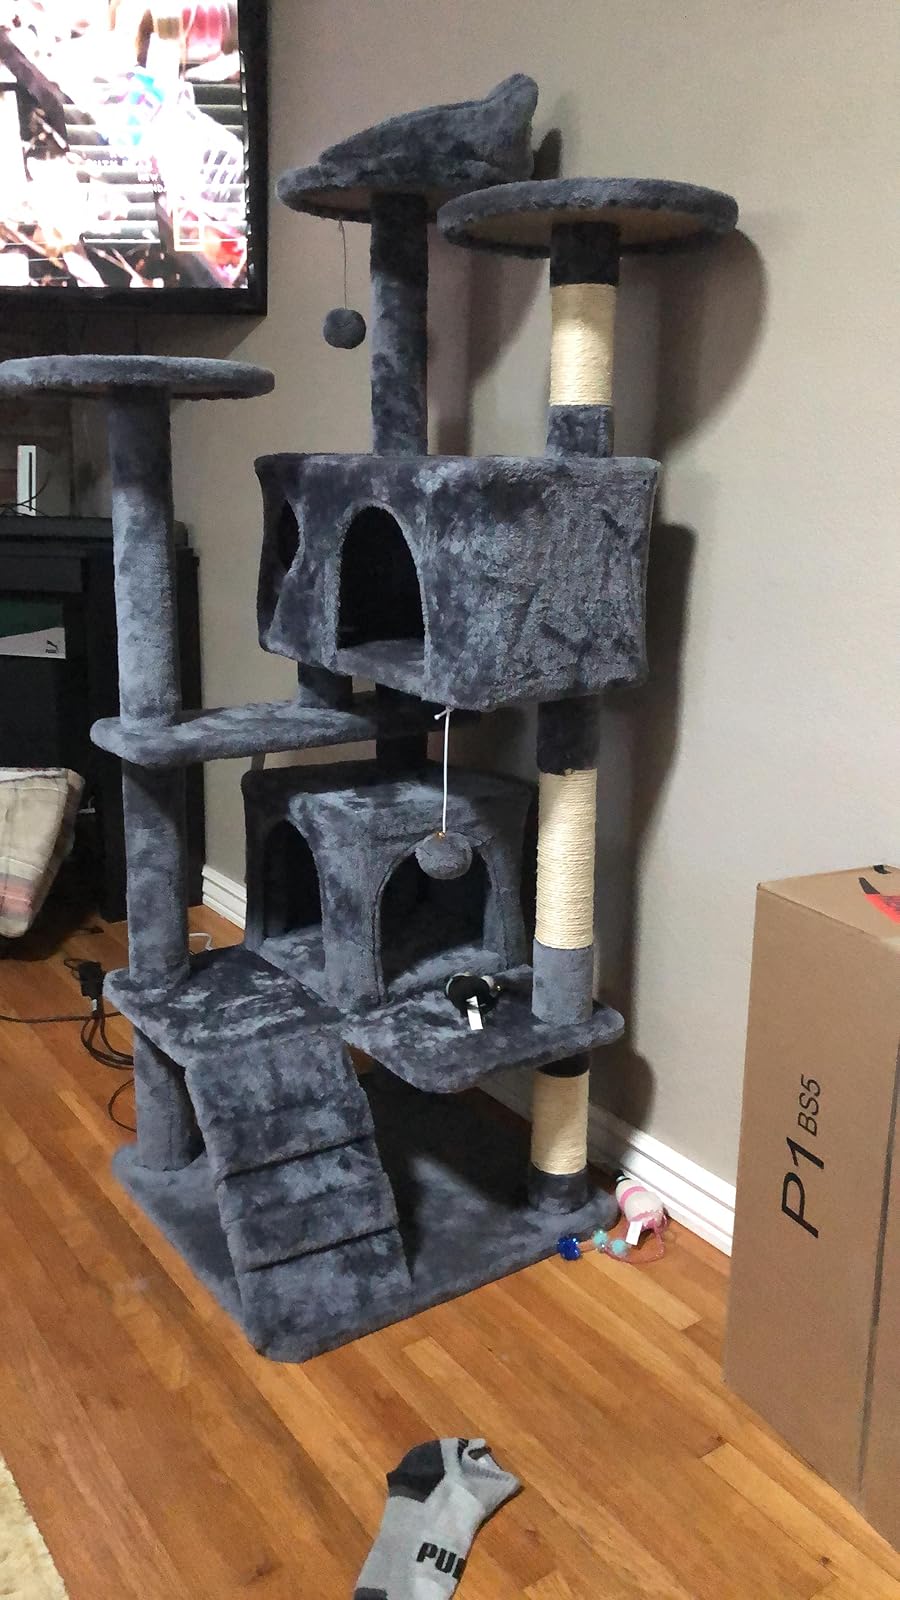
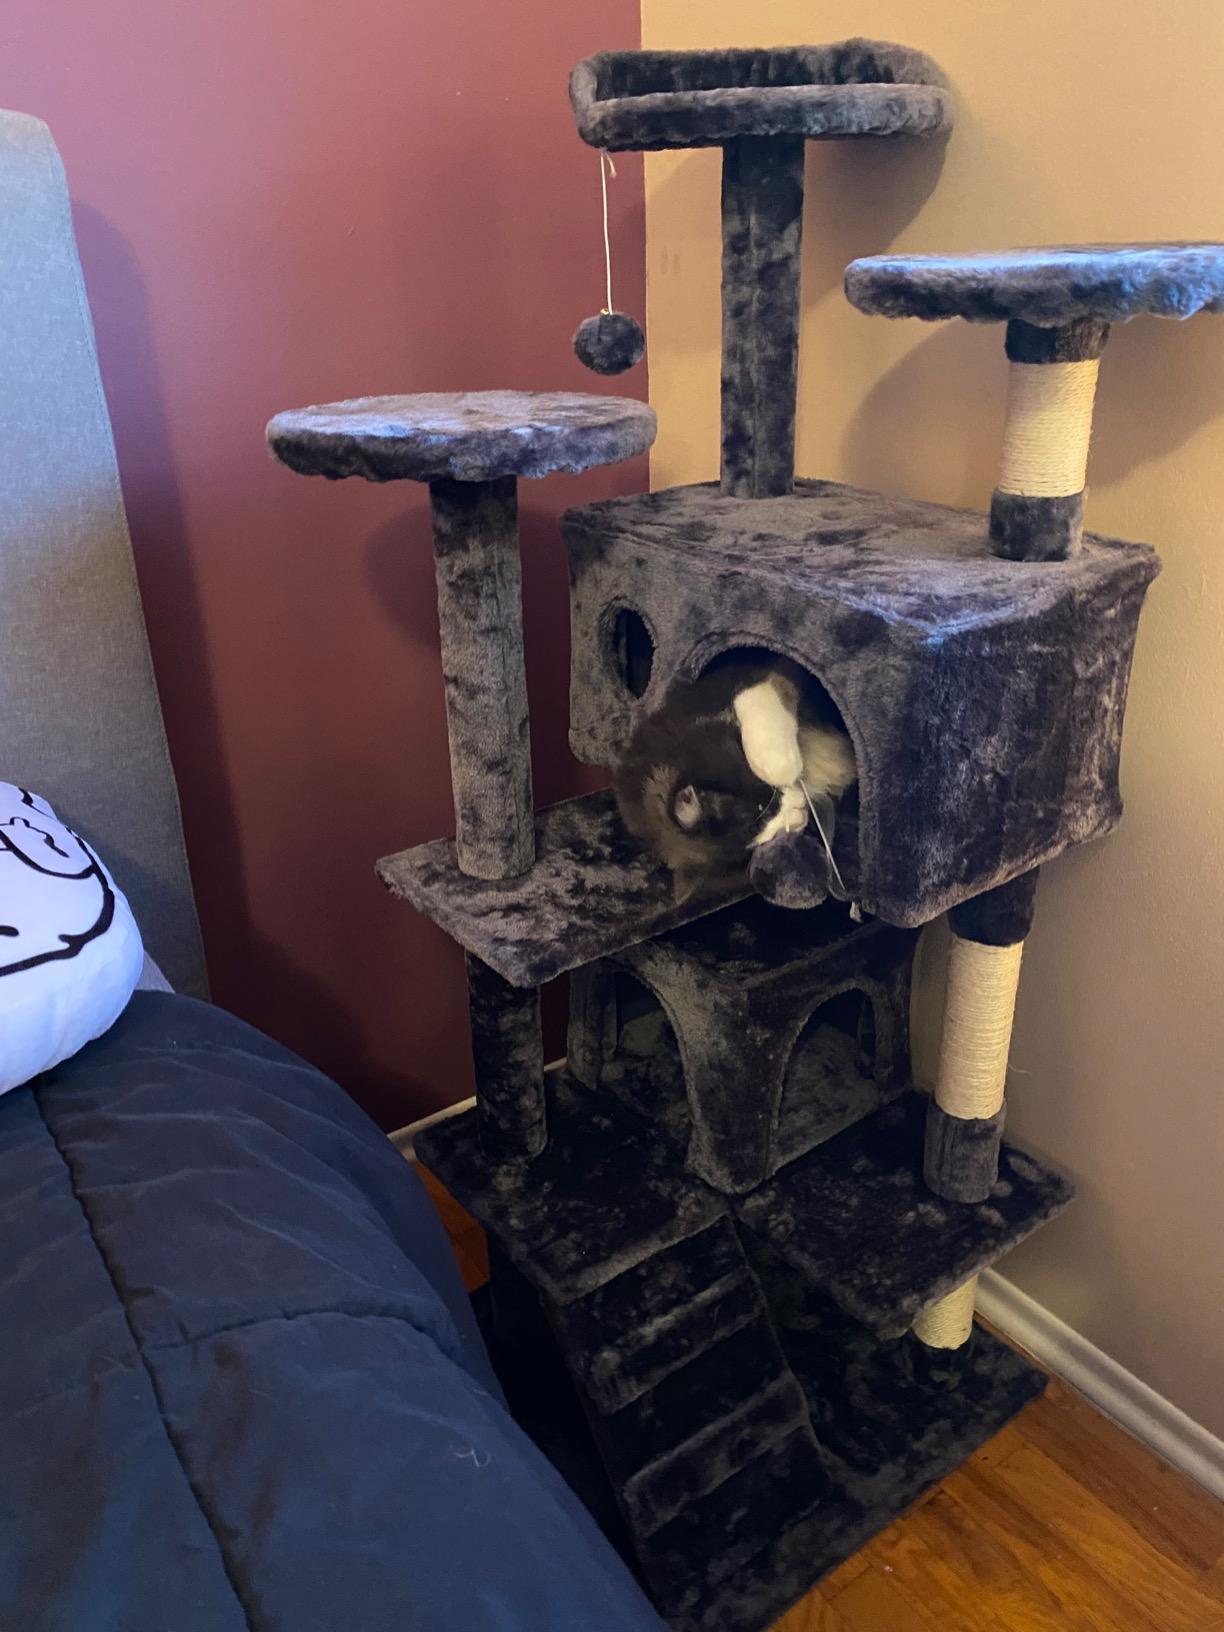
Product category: items_cat tree
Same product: yes